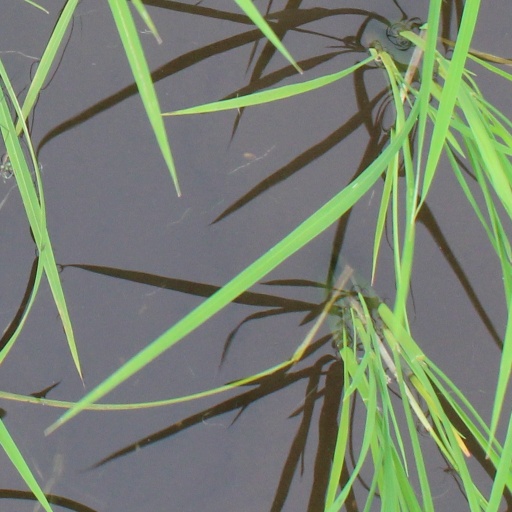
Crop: rice